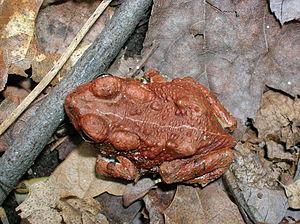
Anaxyrus americanus, le Crapaud d'Amérique, est une espèce d'amphibiens de la famille des Bufonidae.